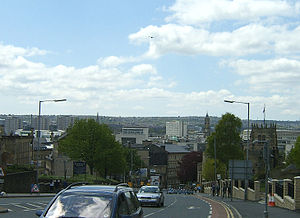
Bradford (West Yorkshire)
Bradfords centrum
Bradford er en by med omkring 400.000 indbyggere i West Yorkshire, England. Byen er især kendt for sine turistattraktioner i form af historiske bygninger og for sin etniske mangfoldighed. Med tiden er byen nærmest vokset sammen med Leeds.